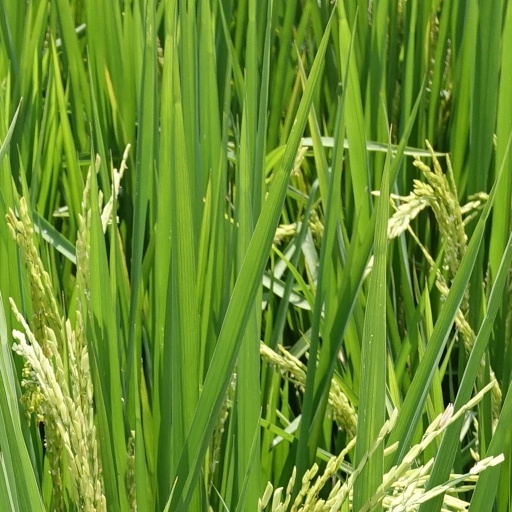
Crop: rice